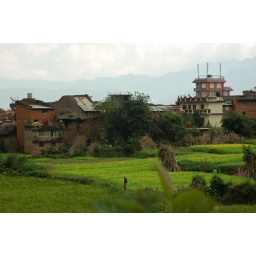
Man standing in field watching the grass grow, houses of Pharping, stacks, trees, Nepal in the Himalayan foothills